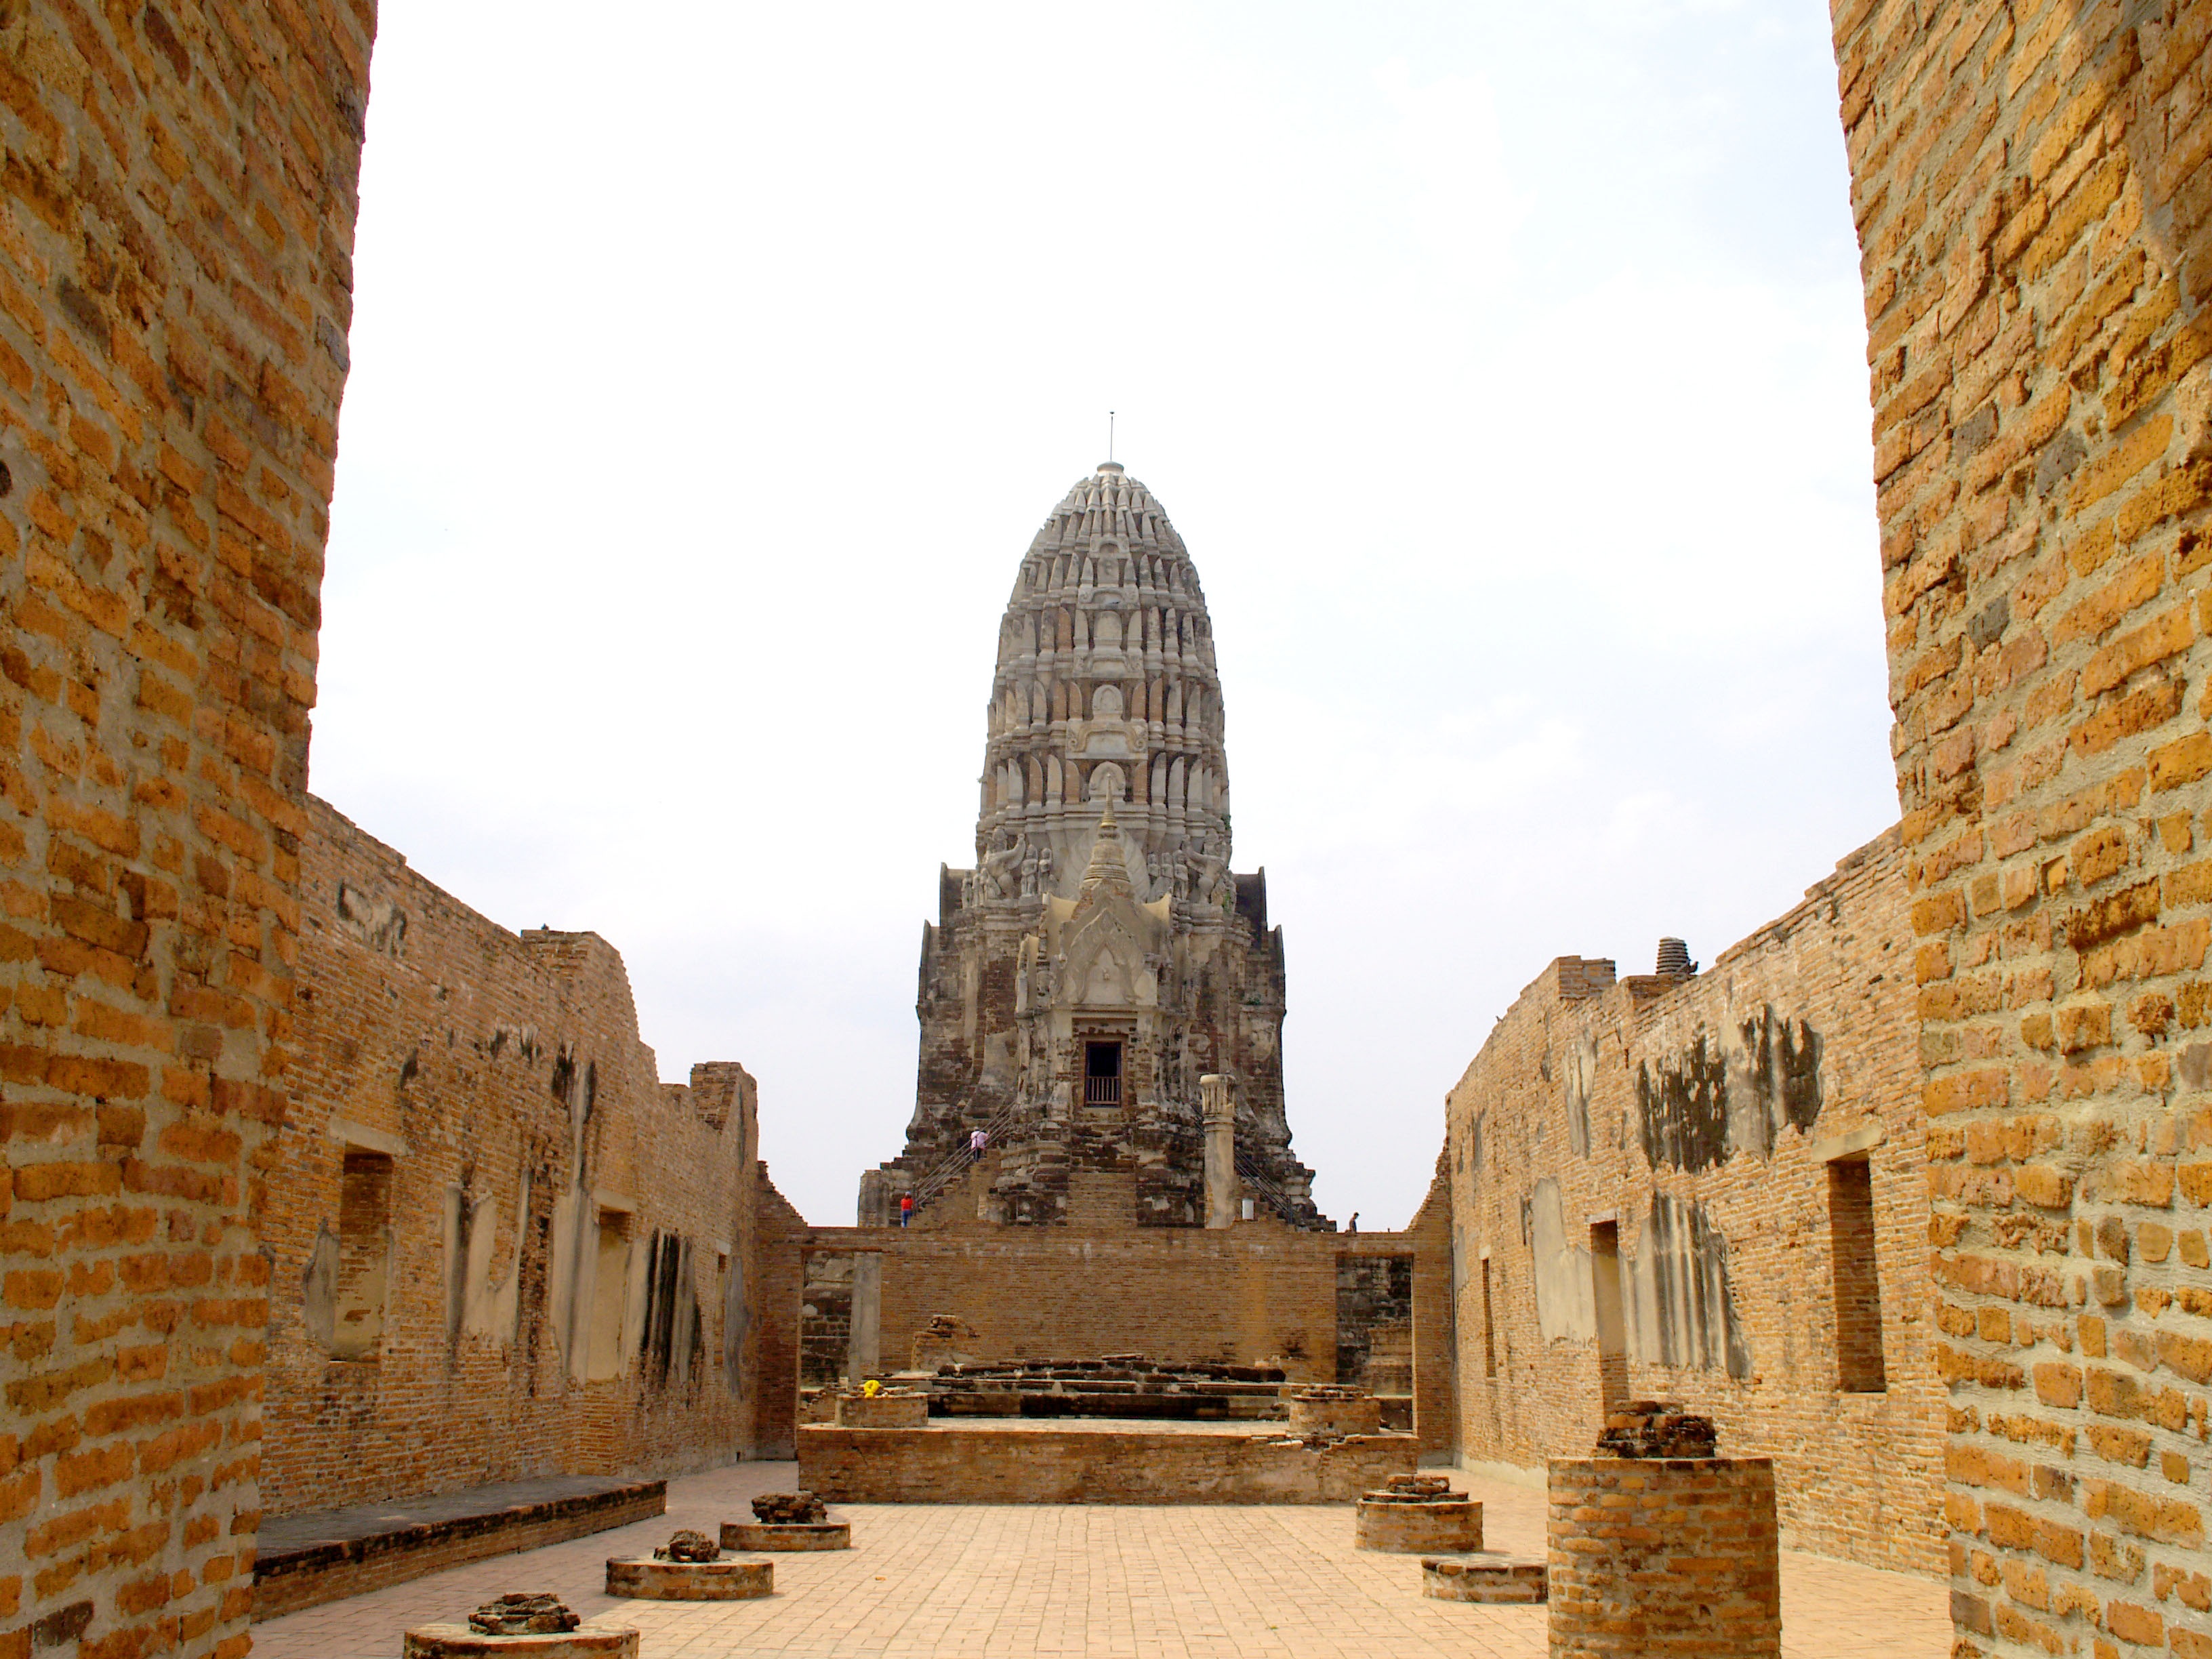
mountain, architecture, sky, roof, building, old, travel, statue, golden, high, symbol, buddhist, buddhism, religion, asia, ancient, landmark, tourism, place of worship, thailand, majestic, spiritual, siam, sculpture, religious, king, gold, temple, ornate, ruins, bright, monastery, mount, buddha, culture, history, worship, famous, royal, bangkok, oriental, thai, traditional, rama, pagoda, wat, ayutthaya, southeast, spirituality, ethnicity, unesco world heritage site, historic site, ancient history